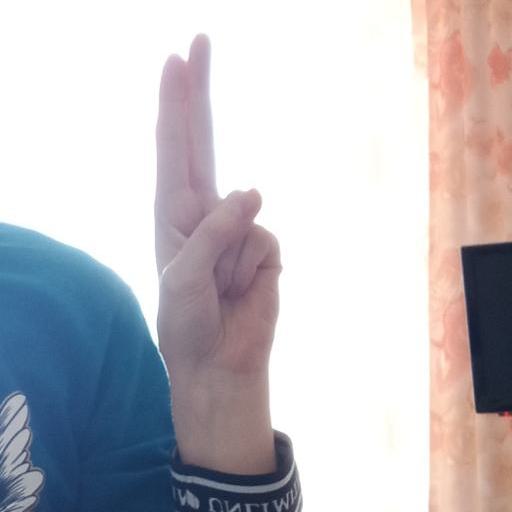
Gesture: two_up